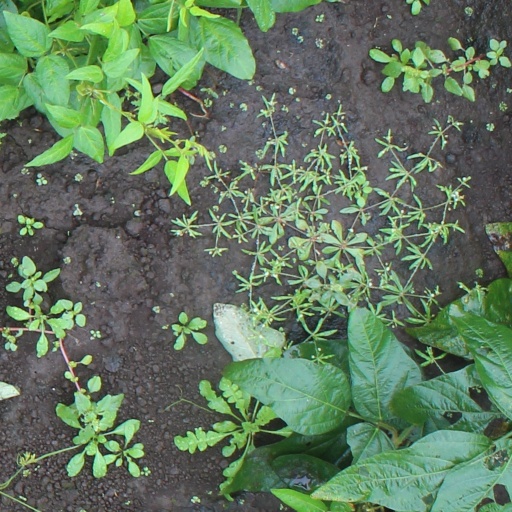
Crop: soybean